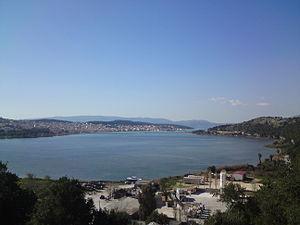
Les katavóthres d’Argostóli, sont, comme leur nom l'indique en grec, « des trous qui engloutissent ». Équivalents à des ponors, ils correspondent à l'entrée d'eau de mer dans des fissures de la roche et accompagnent cette absorption d'un bruit étrange. Ils sont également appelés « moulins marins d'Argostóli » depuis environ le milieu du XIXᵉ siècle quand des moulins utilisant leur énergie ont été construits.